Esther

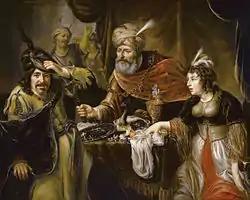
"The Feast of Esther" by Johannes Spilberg the Younger,

Throughout history, many artists have created . Notable early portrayals include the Heilspiegel Altarpiece by Konrad Witz and "Esther Before Ahasuerus" by Tintoretto (1546–47, Royal Collection) which show Esther appearing before the king to beg mercy for the Jews, despite the punishment for appearing without being summoned being death. This scene became one of the most commonly depicted parts of the story.